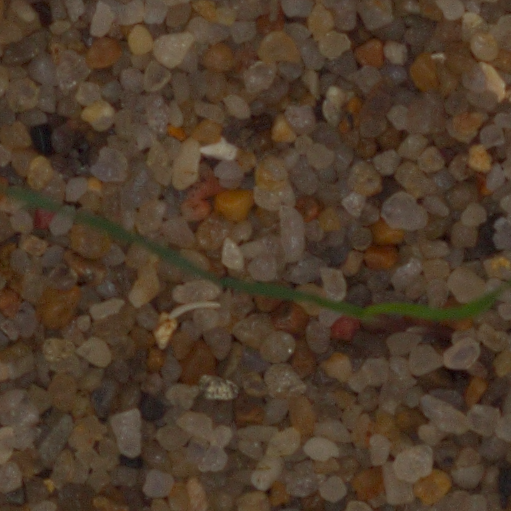
Label: black_grass